John J. Earley Office and Studio

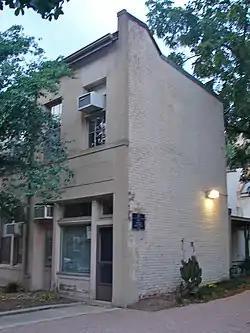

John J. Earley Office and Studio is a historic home at 2131 G Street, Northwest, Washington, D.C., in the Foggy Bottom neighborhood.